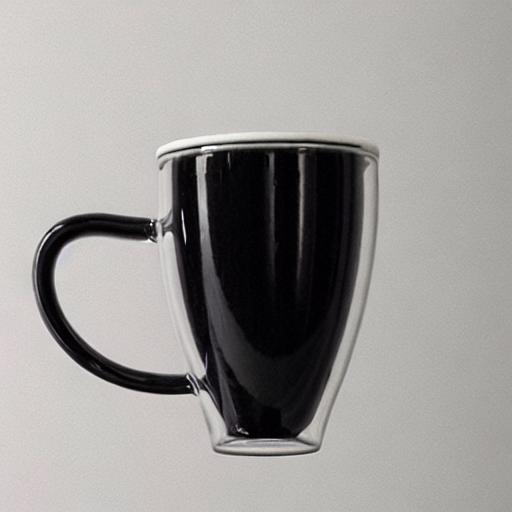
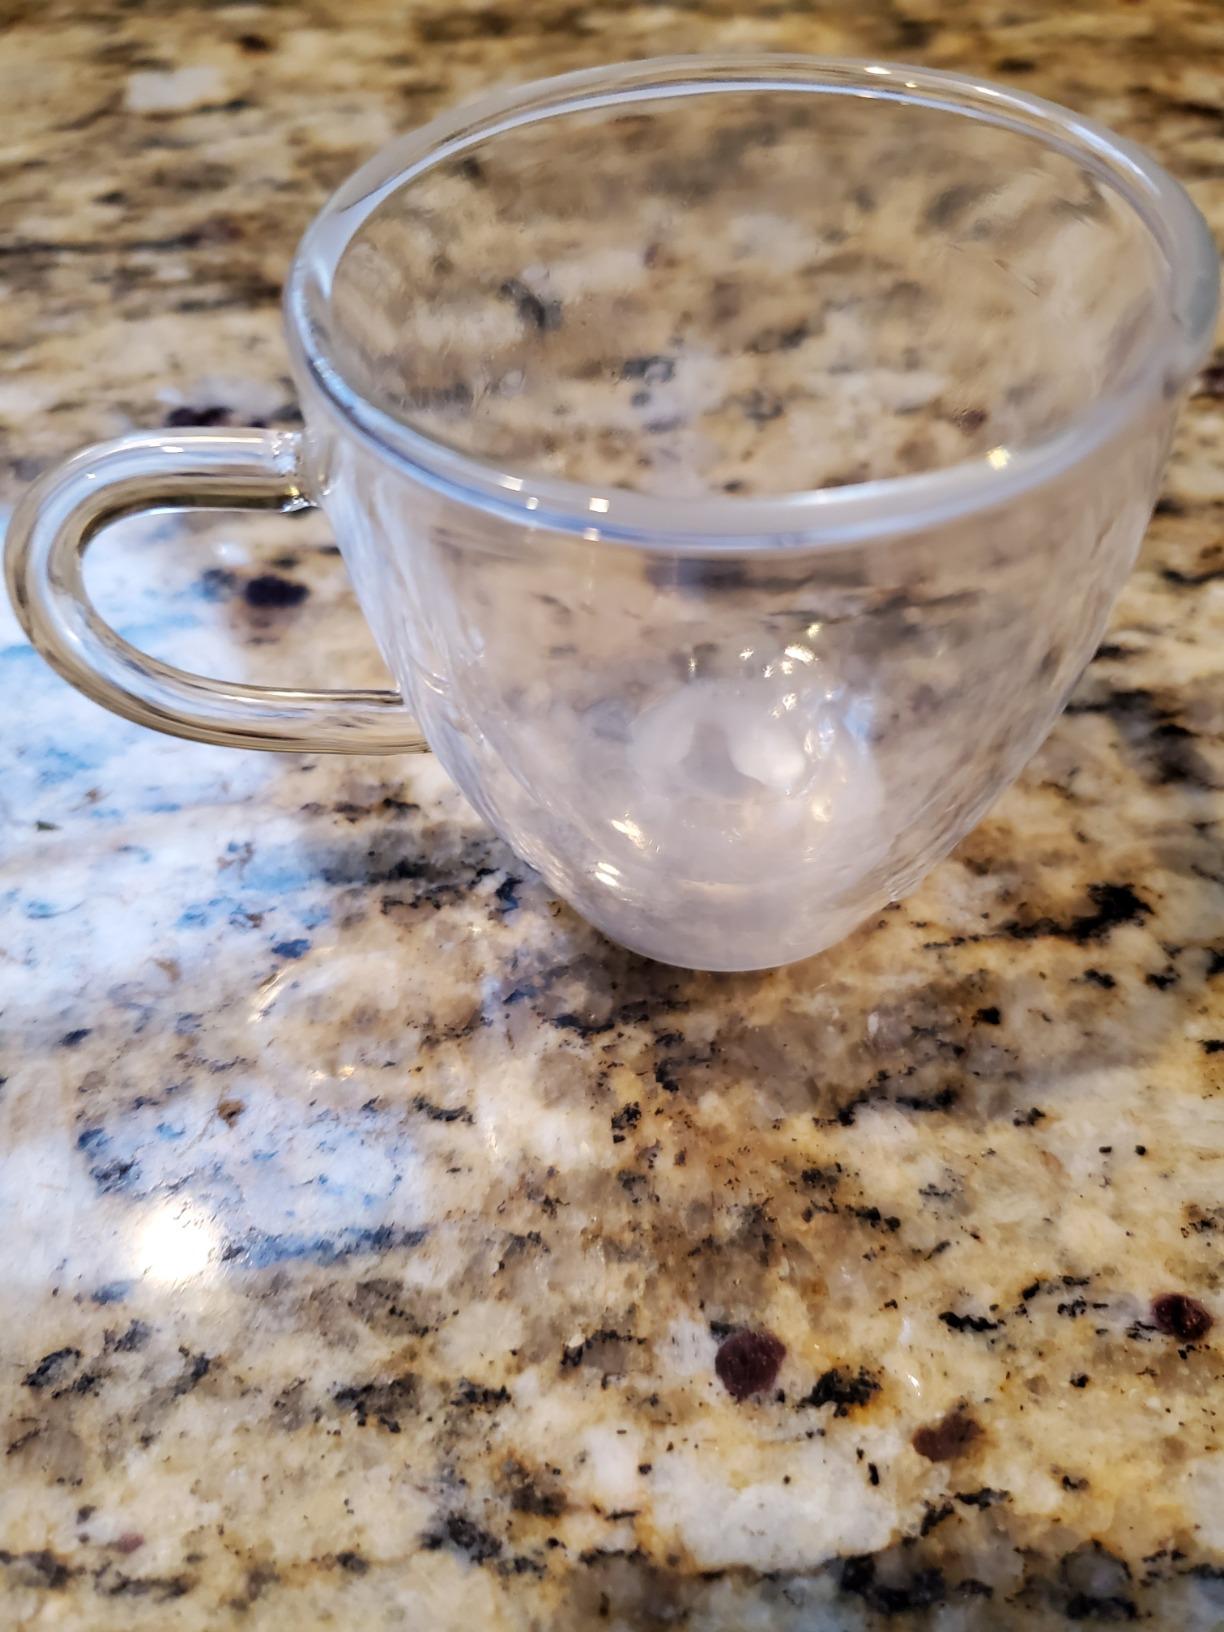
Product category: items_mug
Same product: no